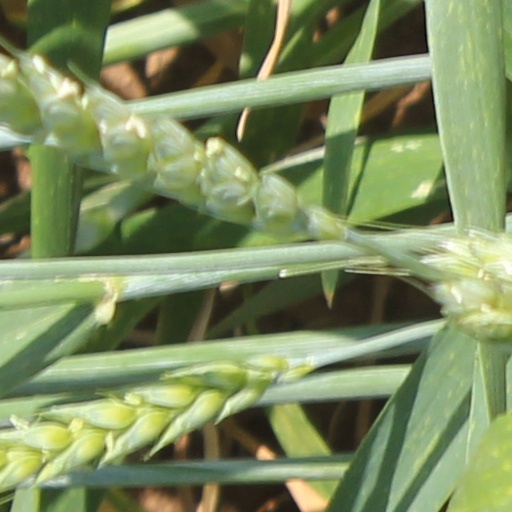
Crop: wheat